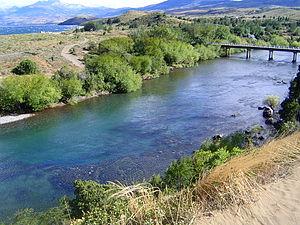
Le Río Chimehuín est une rivière d'Argentine importante par son débit. Il est l'émissaire du lac Huechulafquen, lui-même presque entièrement situé dans le parc national Lanín. Il se trouve ainsi dans le sud-ouest de la province de Neuquén, dans le département de Lácar, c’est-à-dire dans la région nord-ouest de la Patagonie.